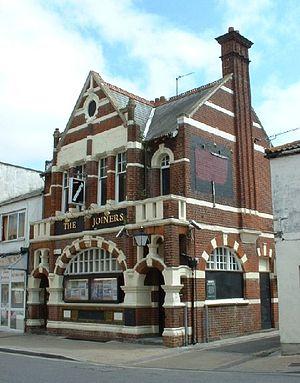
Le Joiners Arms, souvent raccourci en Joiners, est un pub et une salle de concert au 141 St Mary's Street à Southampton, au Royaume-Uni. Géré par Patrick Muldowney de la Joiners Southampton Ltd., le Joiners ouvre ses portes en 1968 et accueille depuis régulièrement des artistes en devenir ou déjà célèbre devant un public réduit à 150 personnes.